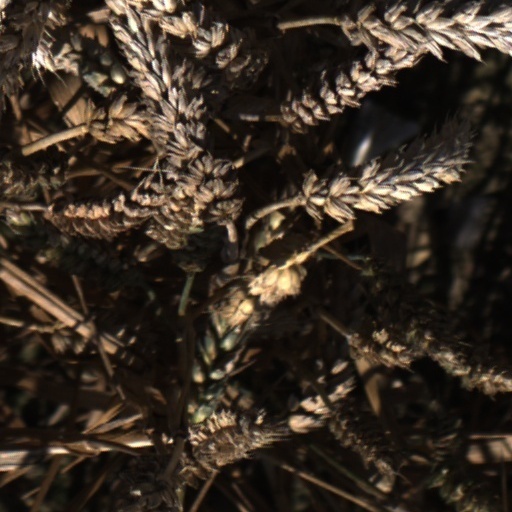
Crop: wheat